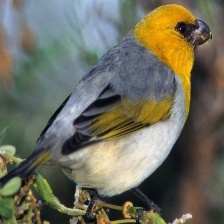
Species: PALILA
Scientific name: LOXIOIDES BAILLEUI